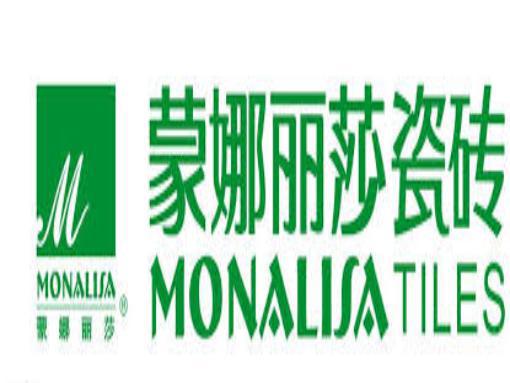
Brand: mona lisa-2
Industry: Necessities